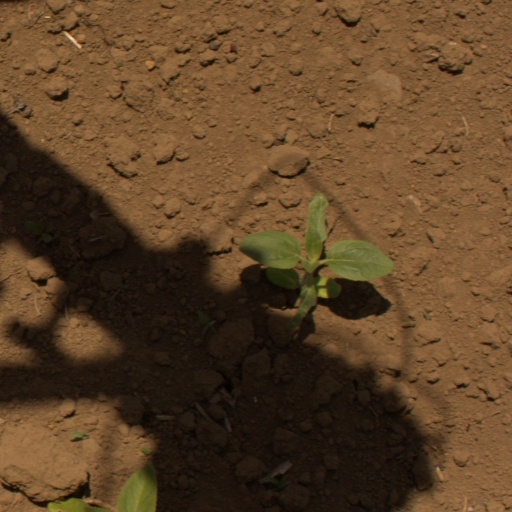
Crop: Jerusalem artichoke